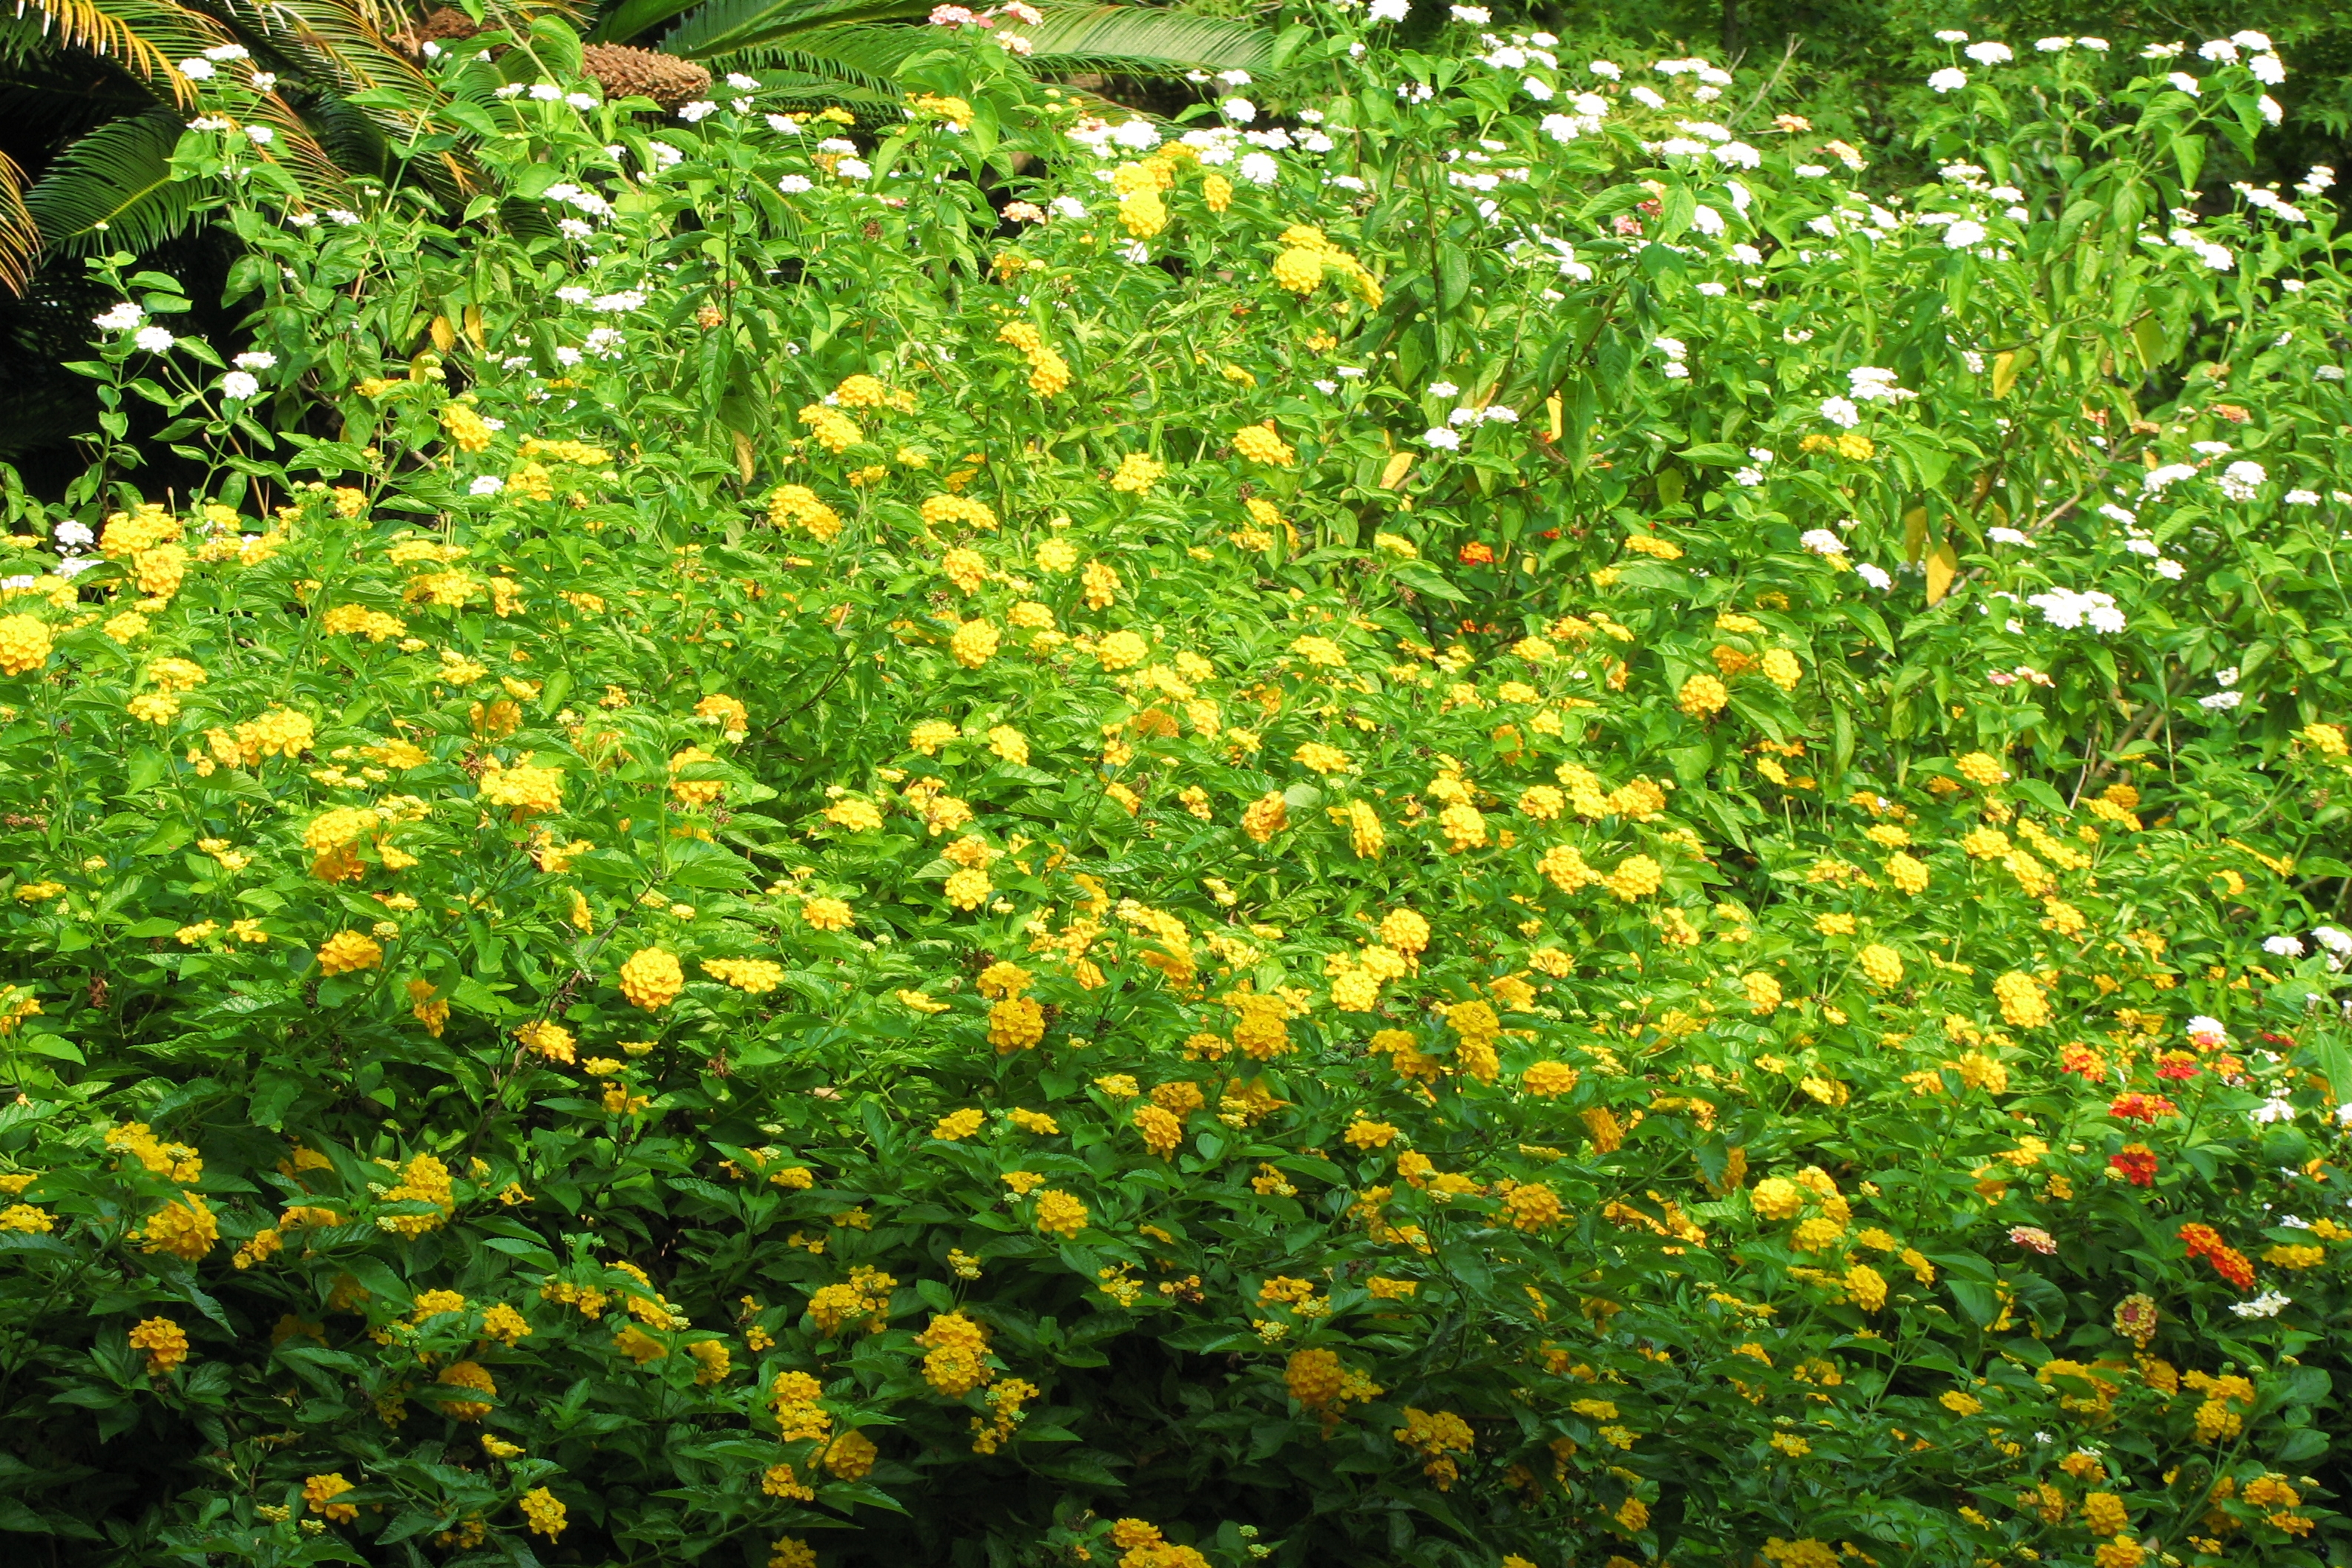
plant, meadow, flower, pattern, high, evergreen, wildflower, cool image, background, nagasaki, shrub, groundcover, wallpaper, rue, hires, ecosystem, hi, res, resolution, g7, hypericum, flowering plant, subshrub, hypericaceae, woody plant, land plant, common tormentil